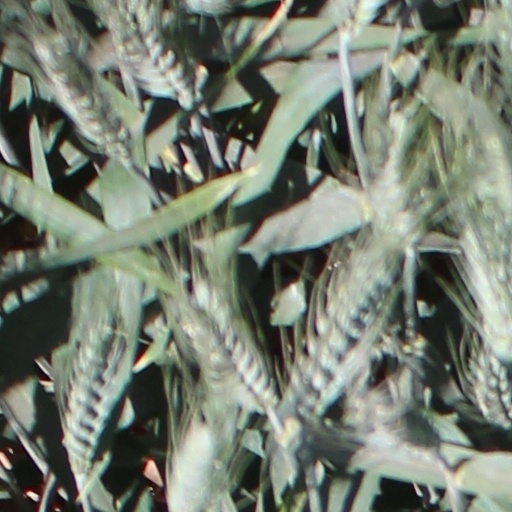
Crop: wheat